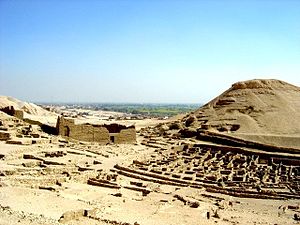
Deir el-Medina
Deir el-Medina
Deir el-Medina var en landsby i oldtidens Egypten, hvor rigets bedste håndværkere boede under faraonernes styre. Disse håndværkere stod under direkte kontrol af den siddende farao, hvilket betyder, at de var sat uden for loven. Adgang til deres landsby var strengt forbudt for uvedkommende og beskyttet af tre kontrolposter, bevogtet af militær.